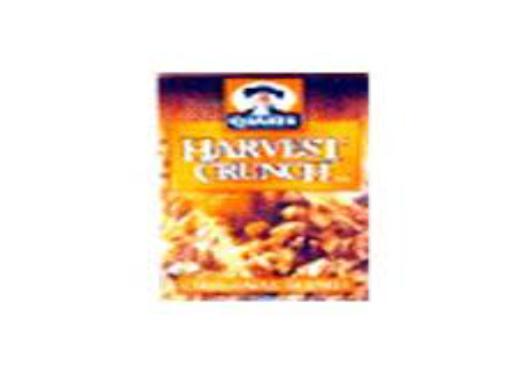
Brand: Harvest Crunch
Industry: Food